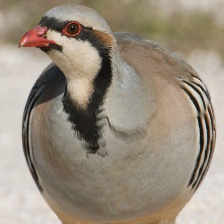
Species: CHUKAR PARTRIDGE
Scientific name: ALECTORIS CHUKAR
ImageNet parent category: partridge